1904 United States presidential election

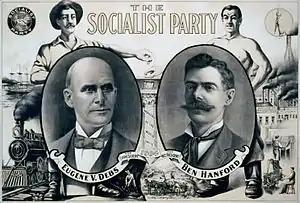
Debs/Hanford campaign poster

The Socialist Party of America was formed from the Social Democratic Party of America and the Kangaroo faction of the Socialist Labor Party of America at a 1901 convention in Indianapolis. The Socialists received over 227,000 votes in the 1902 United States House of Representatives elections, which was twice the number of votes that Eugene V. Debs had received in 1900. Nine Socialists were elected to the city council in Milwaukee, Wisconsin, in the 1904 election.